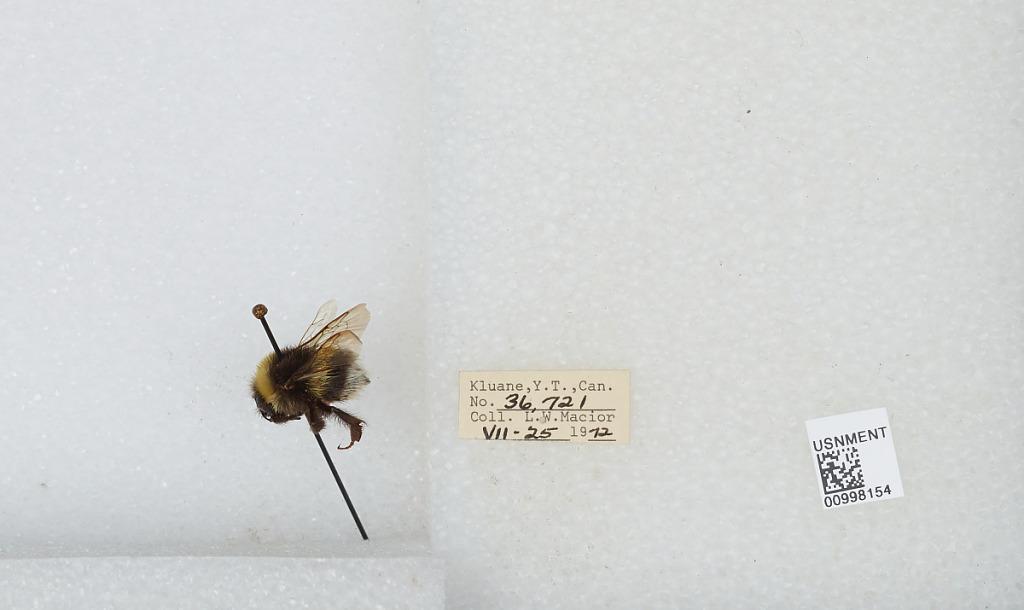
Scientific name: Bombus (Bombus) lucorum (Linnaeus)
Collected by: L. Macior
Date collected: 1972-7-25
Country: Canada
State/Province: Yukon Territory
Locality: Kluane
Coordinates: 60.75, -139.5